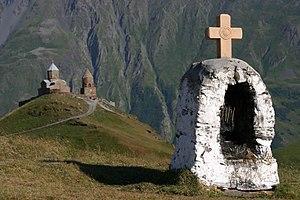
L’Église de la Trinité de Guerguéti est le nom d'une église du XIVᵉ siècle située près du village de Guerguéti en Géorgie, au-dessus de la ville de Stephantsminda. Elle est sur la rive droite de la rivière Tchkheri, un affluent du fleuve Terek, à une altitude de 2 170 m au pied du Mont Kazbek.